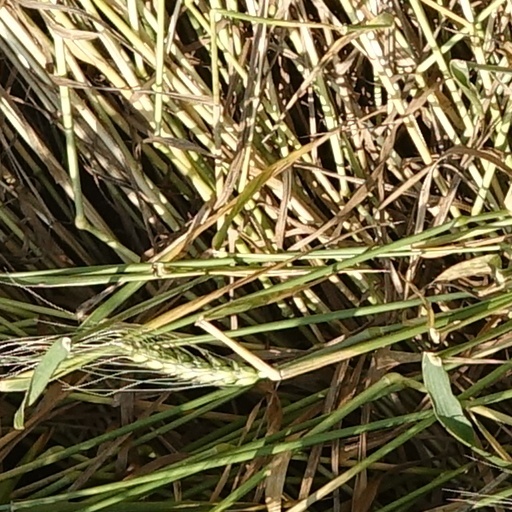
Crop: wheat